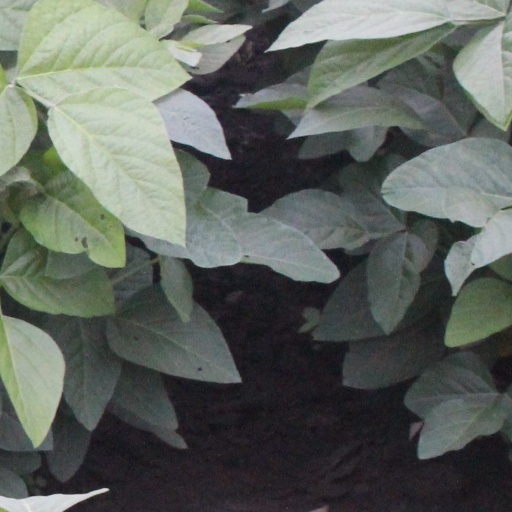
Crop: soybean